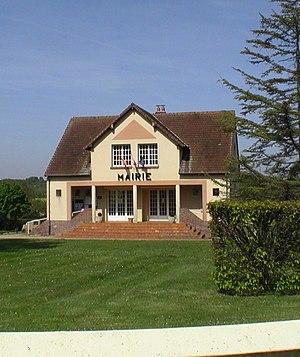
La mairie en avril 2017.
Bouafles est une commune française située dans le département de l'Eure, en région Normandie.